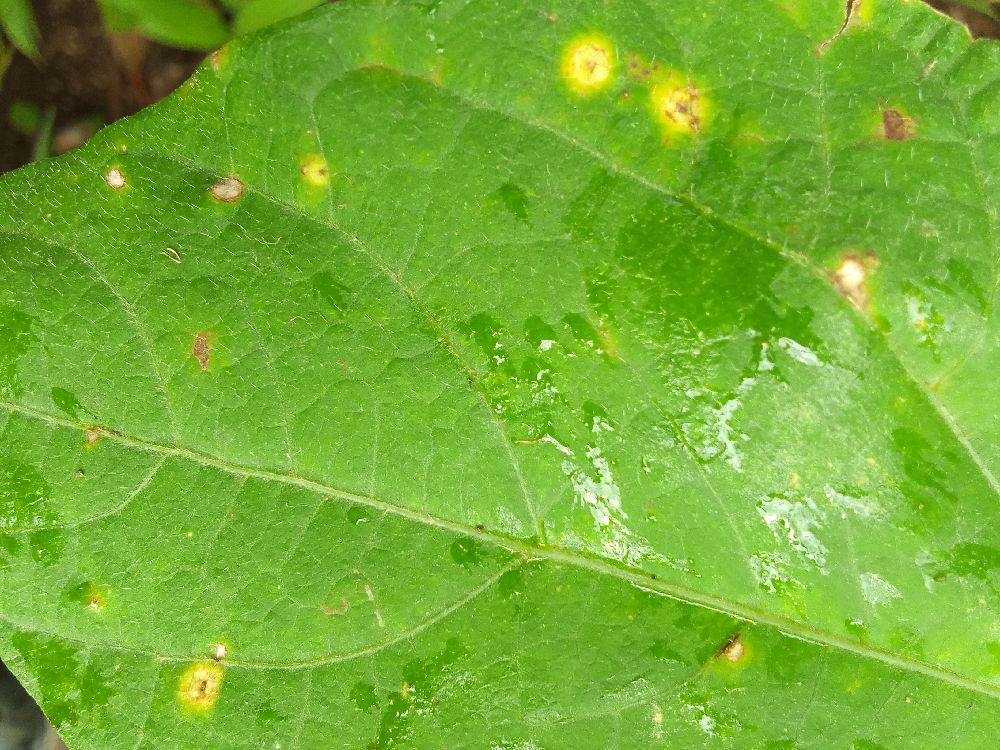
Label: rust